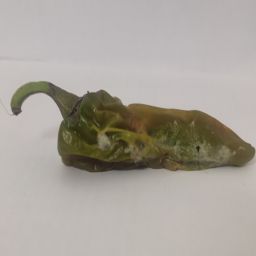
Crop: New Mexico Green Chile
Quality: Damaged